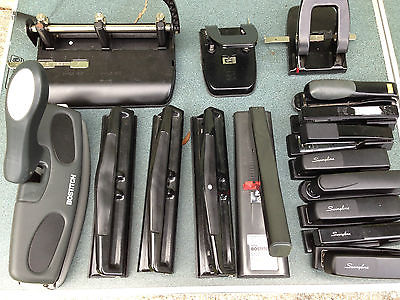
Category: stapler